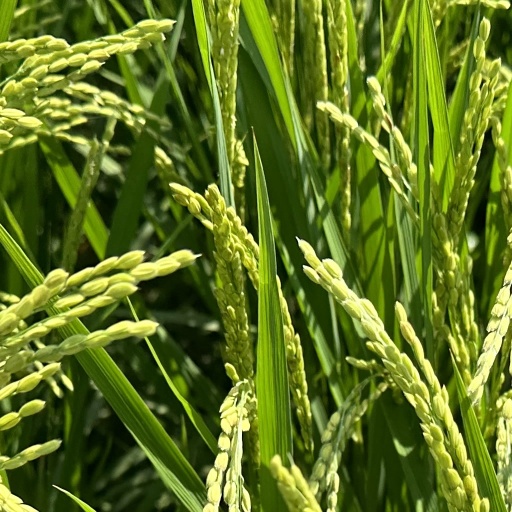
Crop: rice